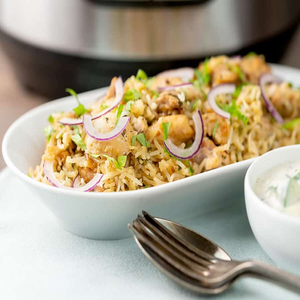
Dish: biryani